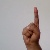
The image shows a hand gesture representing the letter 'D' in Indian Sign Language.